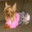
Label: dog